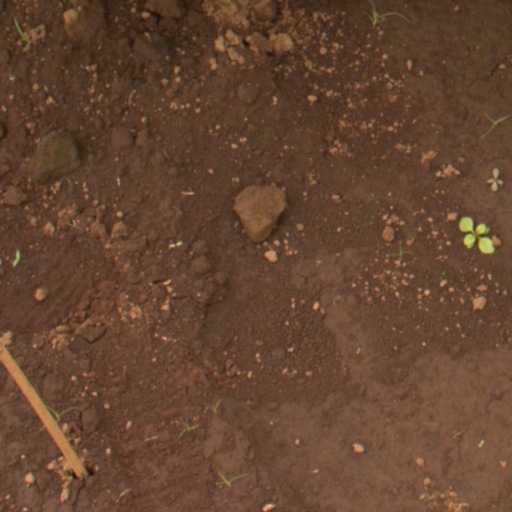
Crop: soybean